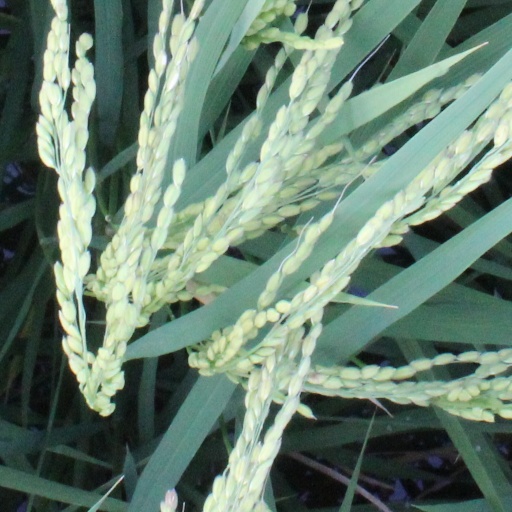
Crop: rice